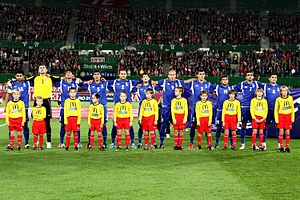
Aserbajdsjans fodboldlandshold / Kvalifikation til VM i fodbold 2018
Aserbajdsjan (2010-10-08)
Aserbajdsjans fodboldlandshold er det nationale fodboldhold i Aserbajdsjan, og landsholdet bliver administreret af Azərbaycan Futbol Federasiyaları Assosiasiyası. Holdet har aldrig deltaget i en slutrunde.